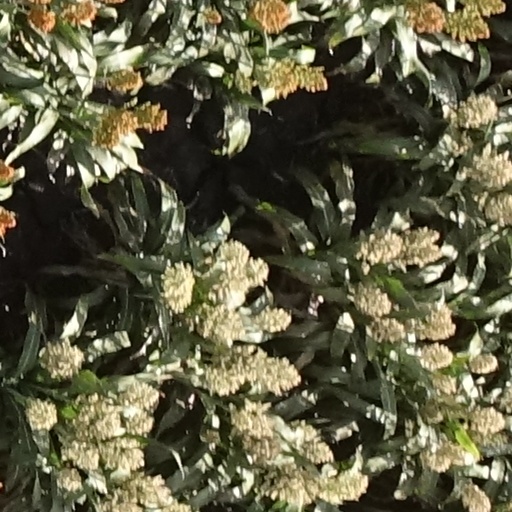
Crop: sorghum